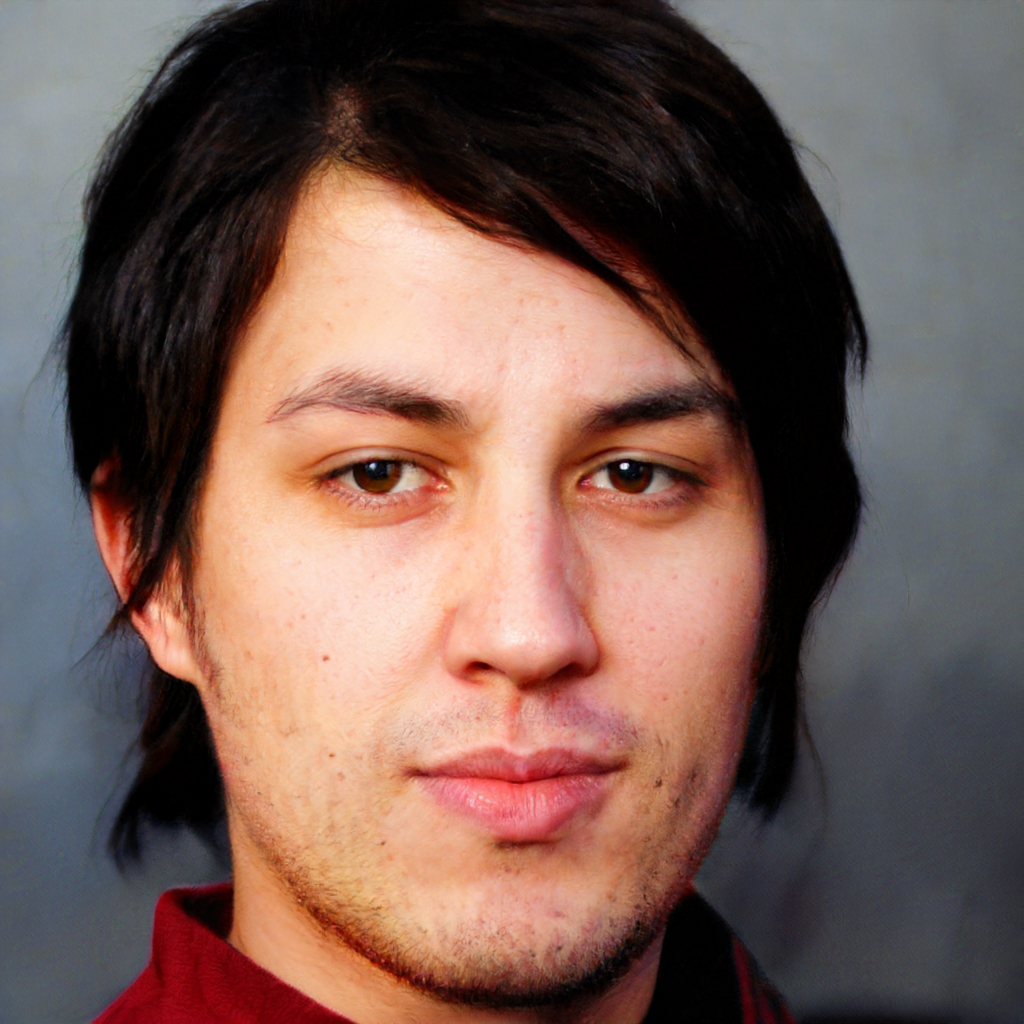
Gender: Male